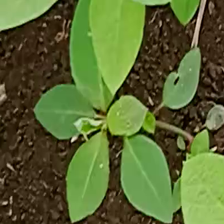
Weed species: Moti_dudhi(Euphorbia_geneculata_L)